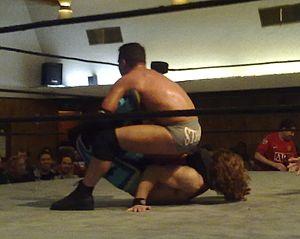
Chris Lindsey, plus connu sous le nom de Roderick Strong, est un lutteur professionnel américain. Il travaille actuellement à la World Wrestling Entertainment dans la division NXT.